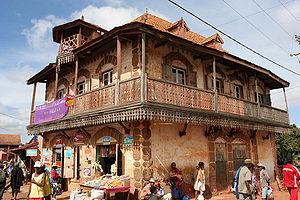
Ambalavao est une ville de Madagascar située dans le sud-est de la région Haute Matsiatra, à 56 km au sud de Fianarantsoa. Elle est reconnue pour ses très belles maisons à varangue avec des balustrades de bois formées de motifs géométriques.